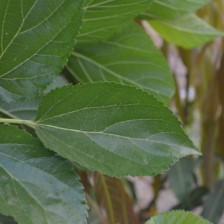
Variety: ChiangMaiBuriram60